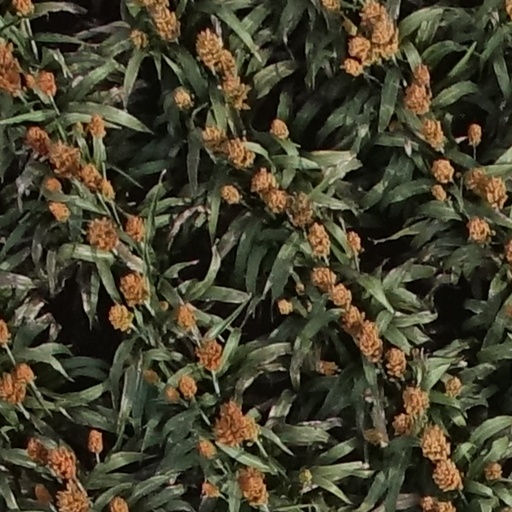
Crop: sorghum